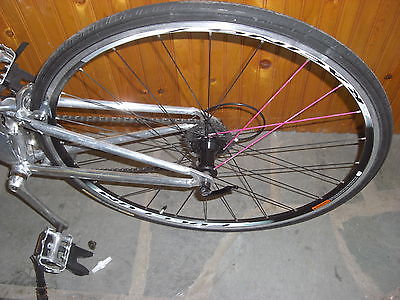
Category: bicycle